Len de l'El

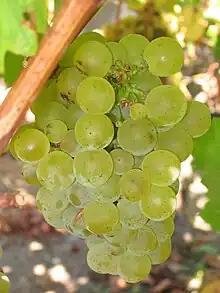
Gaillac growers can now substitute Sauvignon blanc "(pictured)" for the minimum 15% of Len de l'El required for AOC white wines.

Len de l'El is found virtually exclusively in the Gaillac AOC where it is a minor blending grape in the white and sparkling wine blends based primarily on the Mauzac grape. According to AOC regulations, at least 15% of the white blends must include either Len de l'El or Sauvignon blanc. Other grapes that may be blended with Len de l'El include Sémillon, Muscadelle and Ondenc.